Kieran Brookes

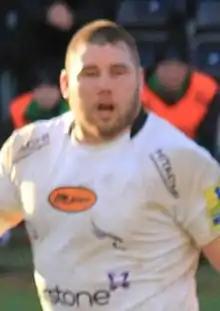
Brookes in 2014

Kieran Brookes (born 29 August 1990) is an English rugby union player who plays for Perpignan and played for England. He usually plays as a tighthead prop, but can also cover as a loosehead prop. He was educated at Kirkham Grammar School.